Teresa Mota

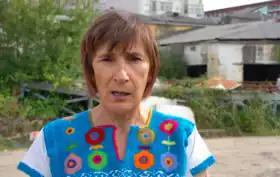
Teresa Mota

Teresa Salomé Mota (born 1964/1965) is a Portuguese researcher and politician who served as co-Spokesperson of LIVRE from March 2022 to May 2024, along with the party's sole deputy Rui Tavares.